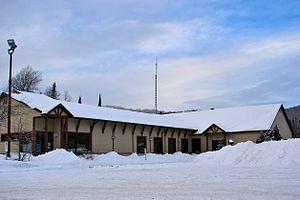
Lac-Supérieur est une municipalité canadienne du Québec située dans la Municipalité régionale de comté Les Laurentides et la région administrative des Laurentides. Érigée en 1881 sous le nom de Wolfe, elle a changé de nom en 1944 pour Saint-Faustin et est devenue Lac-Supérieur en 1957.